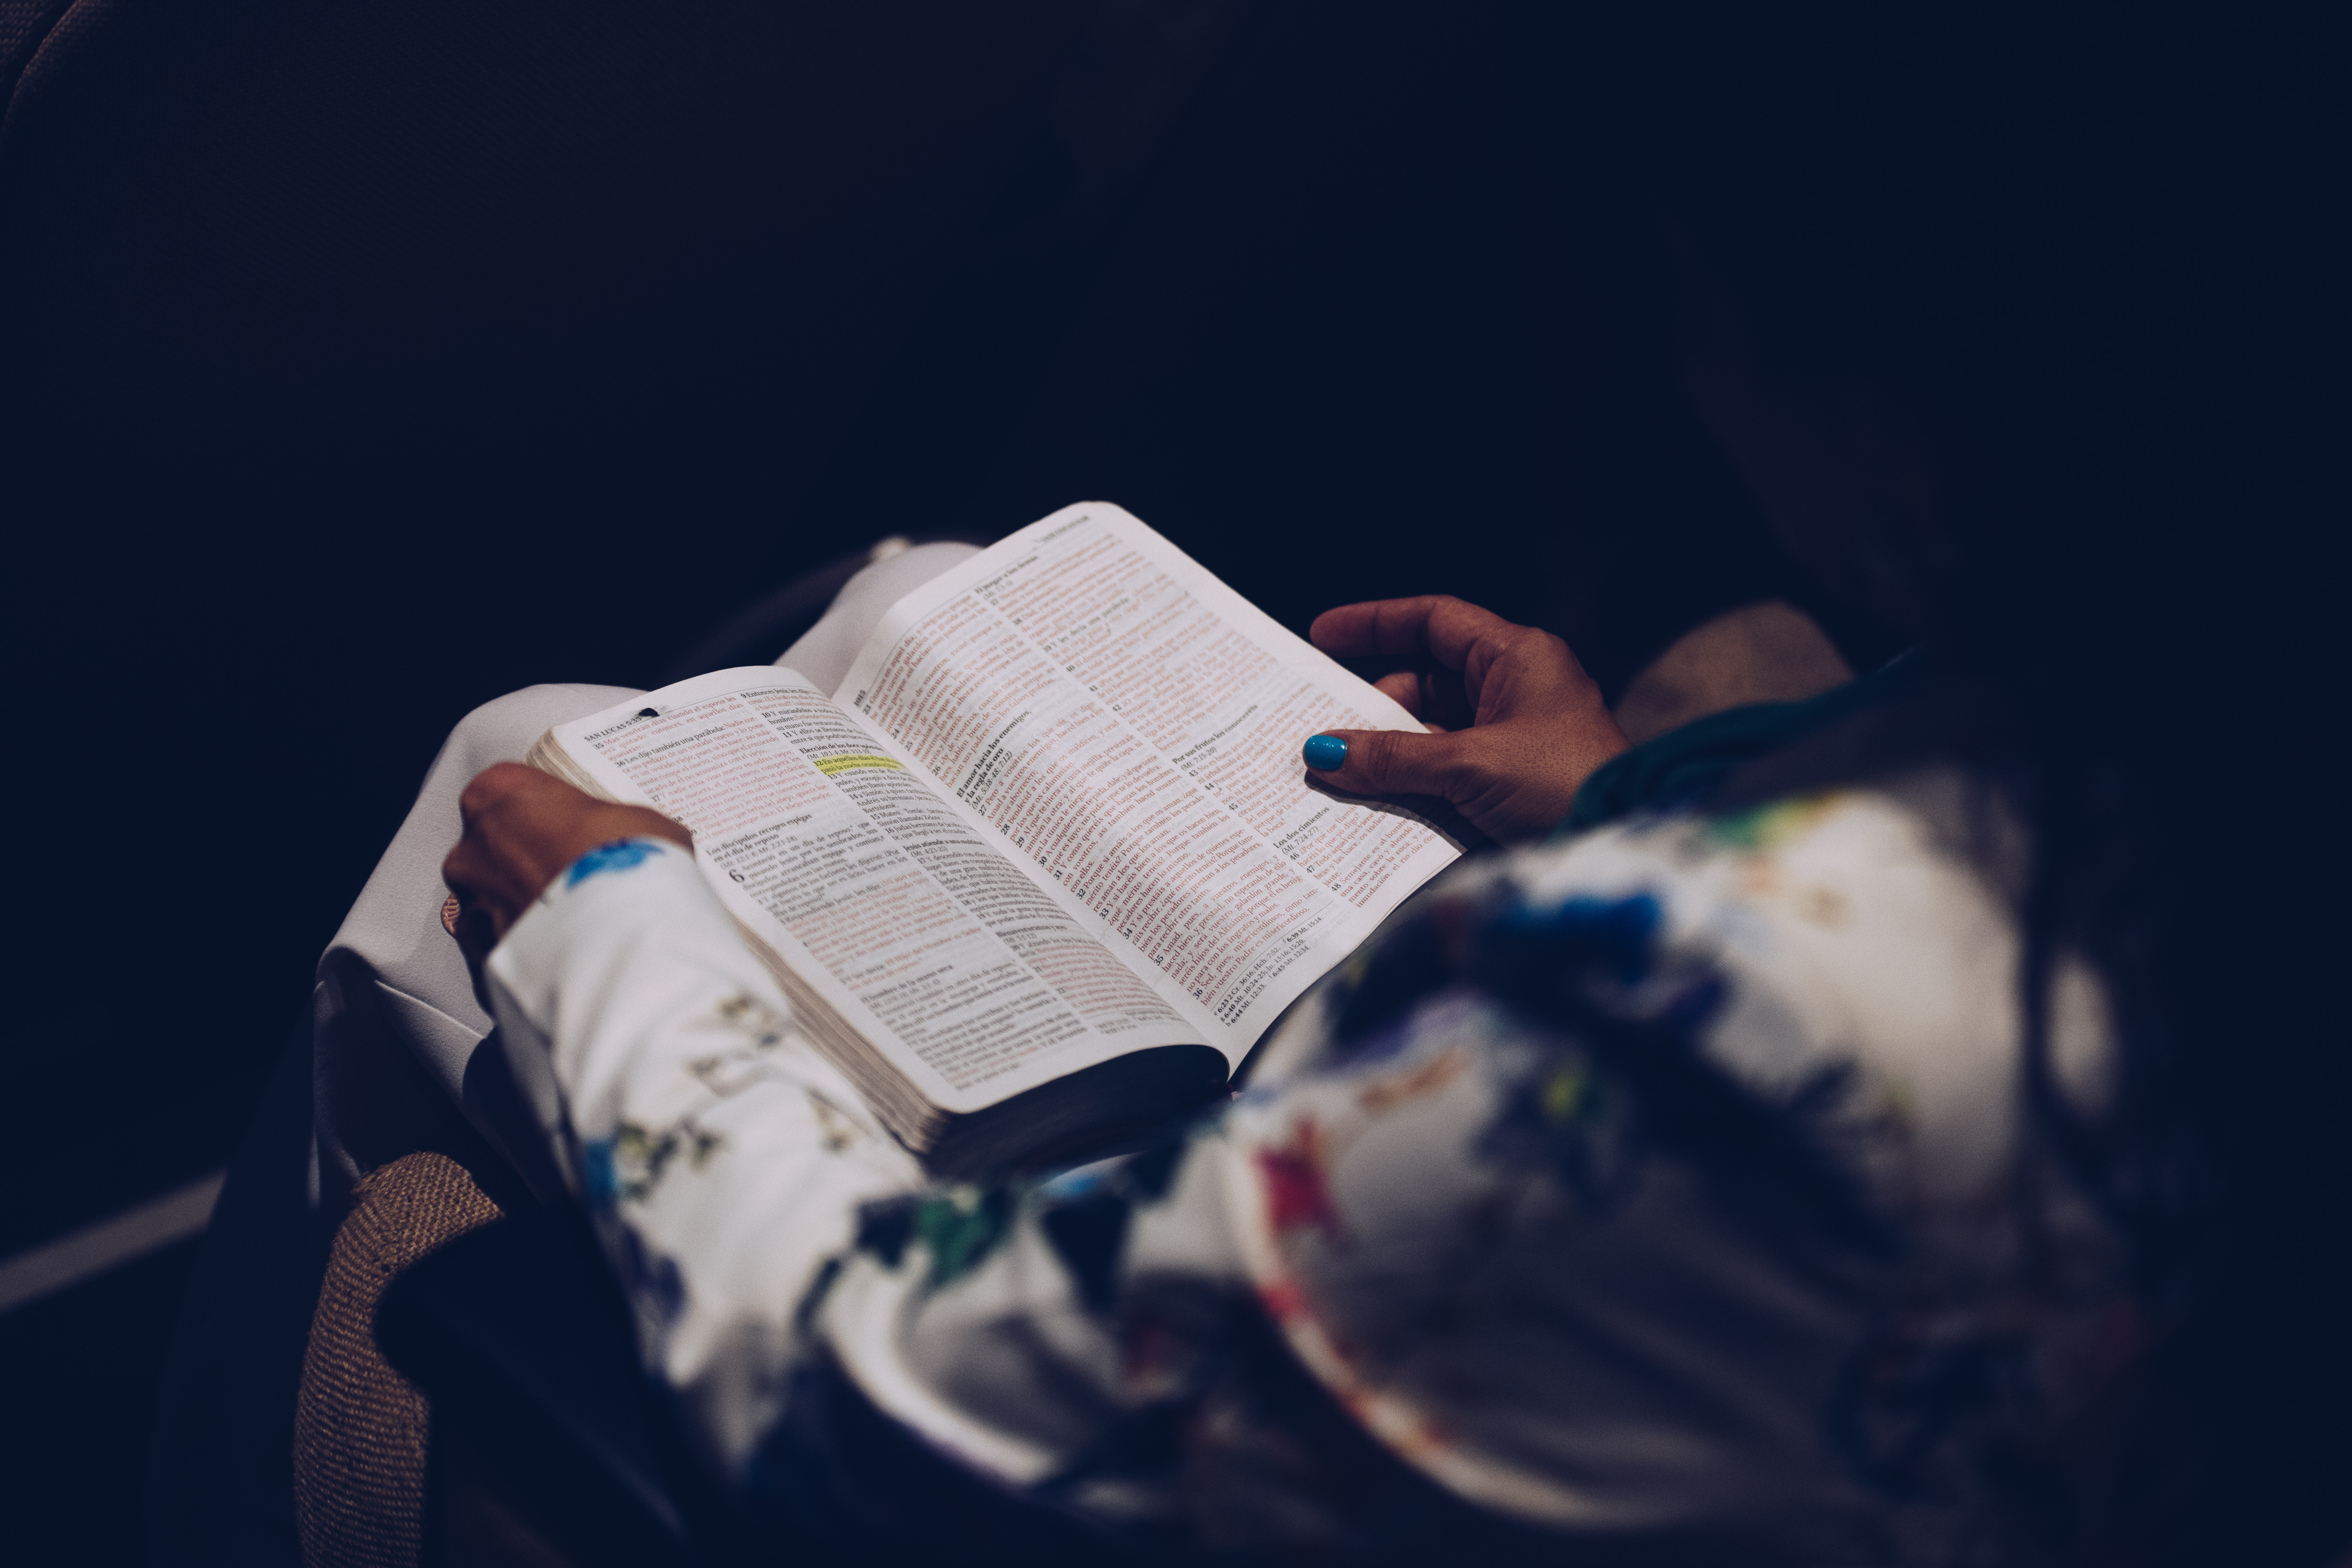
hand, photography, space, darkness